Attleboro, Massachusetts

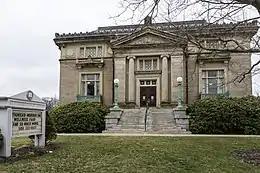
Attleboro Public Library

Attleboro has an area of , of which is land and , or 3.59%, is water. Its borders form an irregular polygon that resembles a truncated triangle pointing west. It is bordered by North Attleborough to the north, Mansfield and Norton to the east, Rehoboth, Seekonk, and Pawtucket, Rhode Island, to the south, and Cumberland, Rhode Island, to the west, as well as sharing a short border with Central Falls, Rhode Island through the Blackstone River. It includes the areas known as City Center, Briggs Corner, West Attleboro, East Corner, East Attleboro, North Corner, Maple Square, Camp Hebron, Oak Hill, Dodgeville, East Junction, Hebronville, Park Square, and South Attleboro.